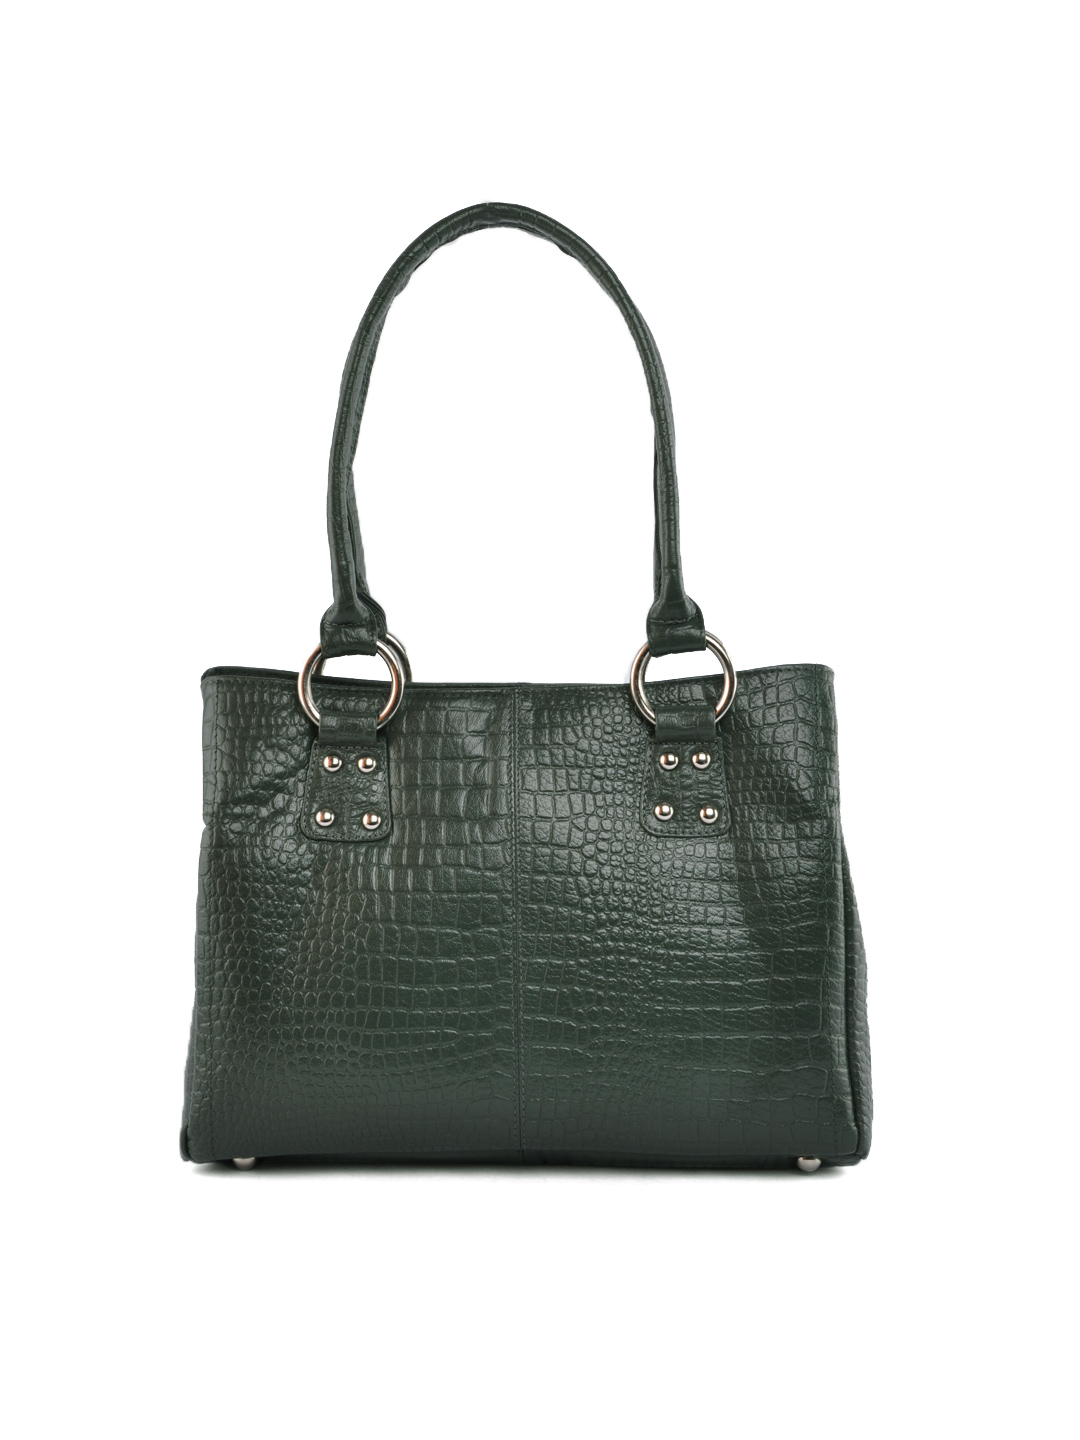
Hidekraft Women Leather Green Handbag
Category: Accessories / Bags / Handbags
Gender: Women
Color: Green
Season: Summer 2012
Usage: Casual